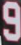
Number: 9